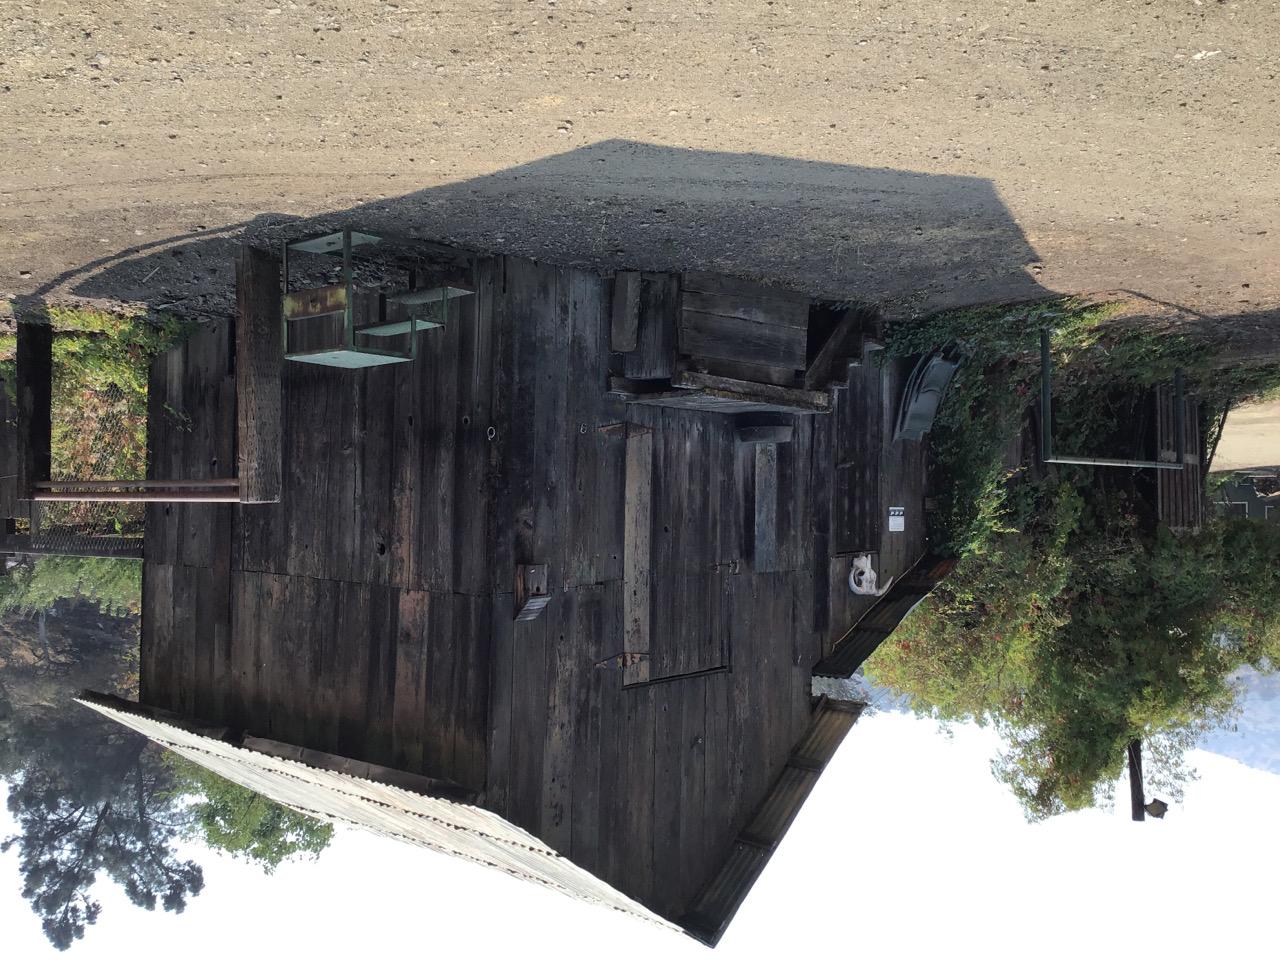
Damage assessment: no_damage